São Paulo State University

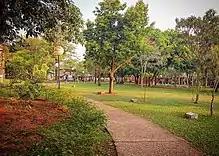
Campus Marília

Unesp is governed by a rector, appointed by the state governor who chooses the final candidate from a list of three nominees. The nominees are selected through elections, taking place among university’s academics held every four years. Usually, the governor selects the winner of those elections.